Milton H. Mabry

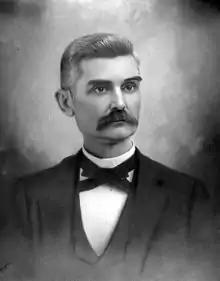
Milton Mabry, between 1891 and 1903

Milton Harvey Mabry (born Pickens County, Alabama, June 17, 1851; died Tampa, Florida, March 3, 1919) was an American lawyer, politician, and judge. He served as both the eighth Lieutenant Governor of Florida and chief justice of the Florida Supreme Court.